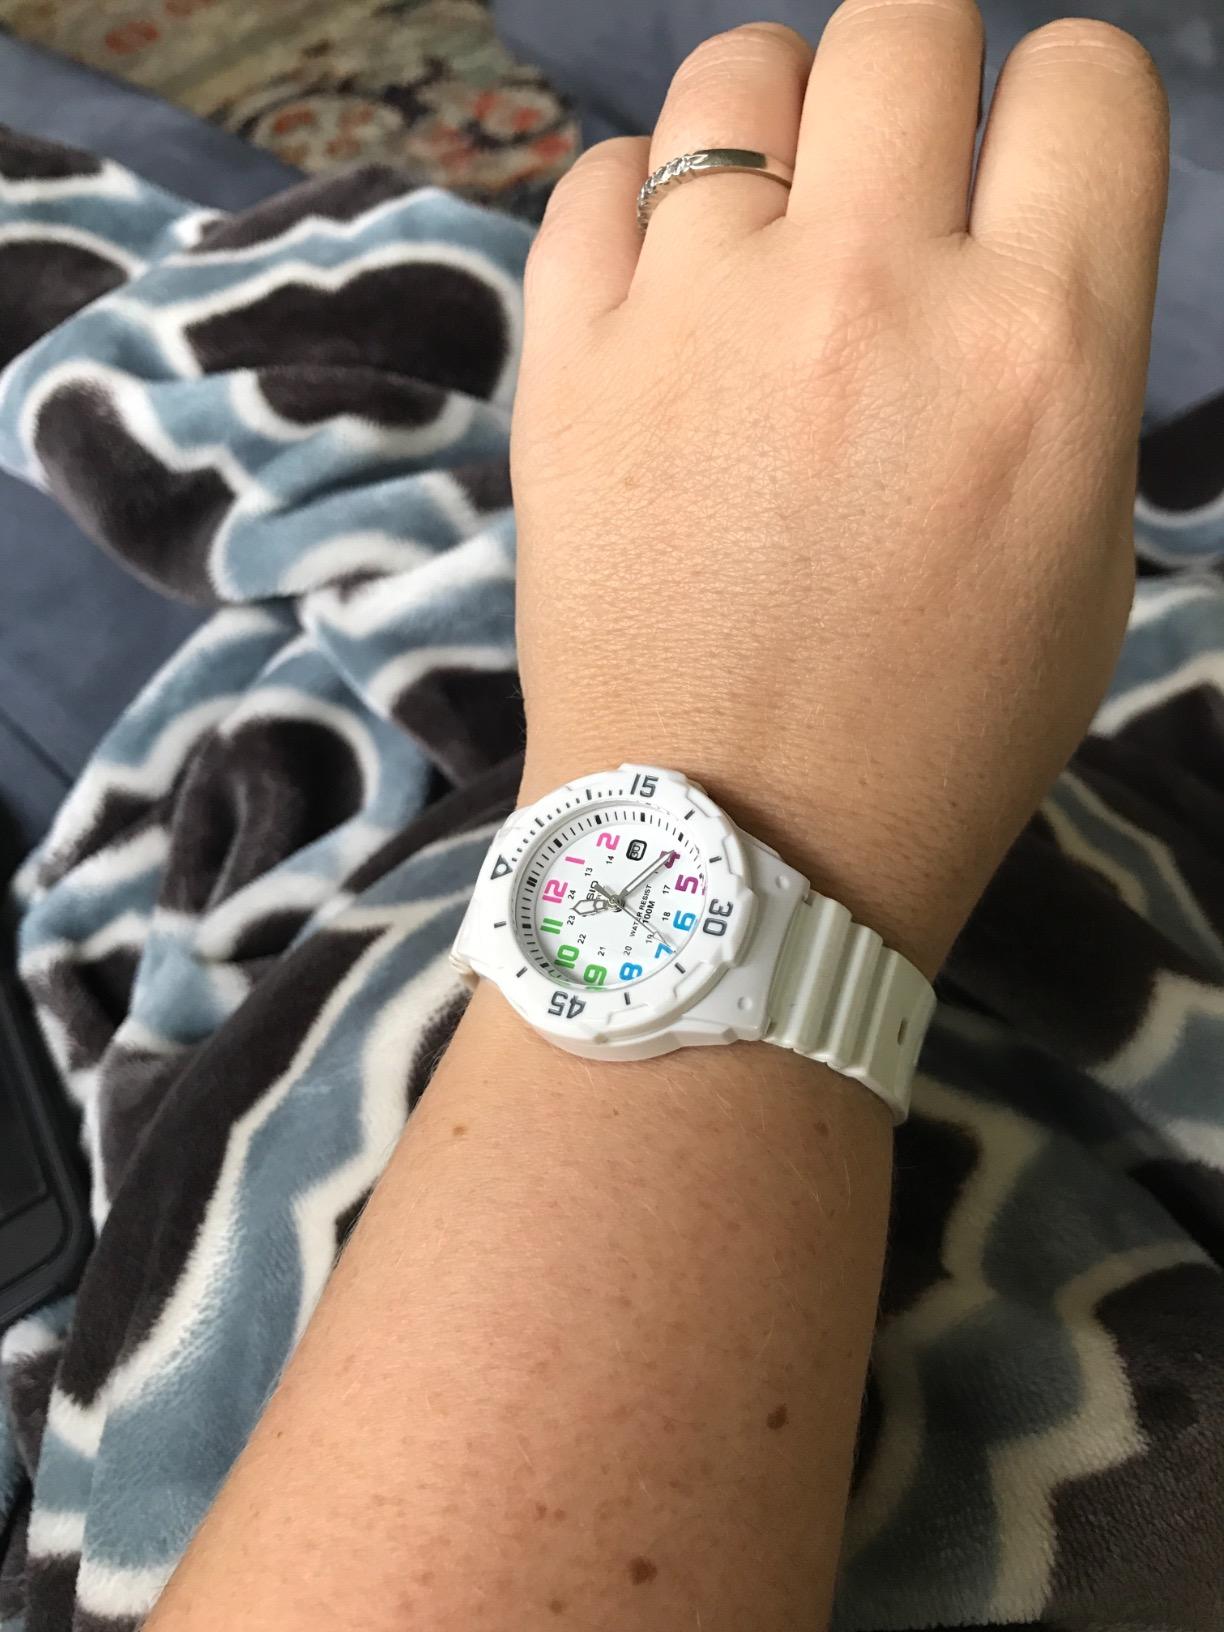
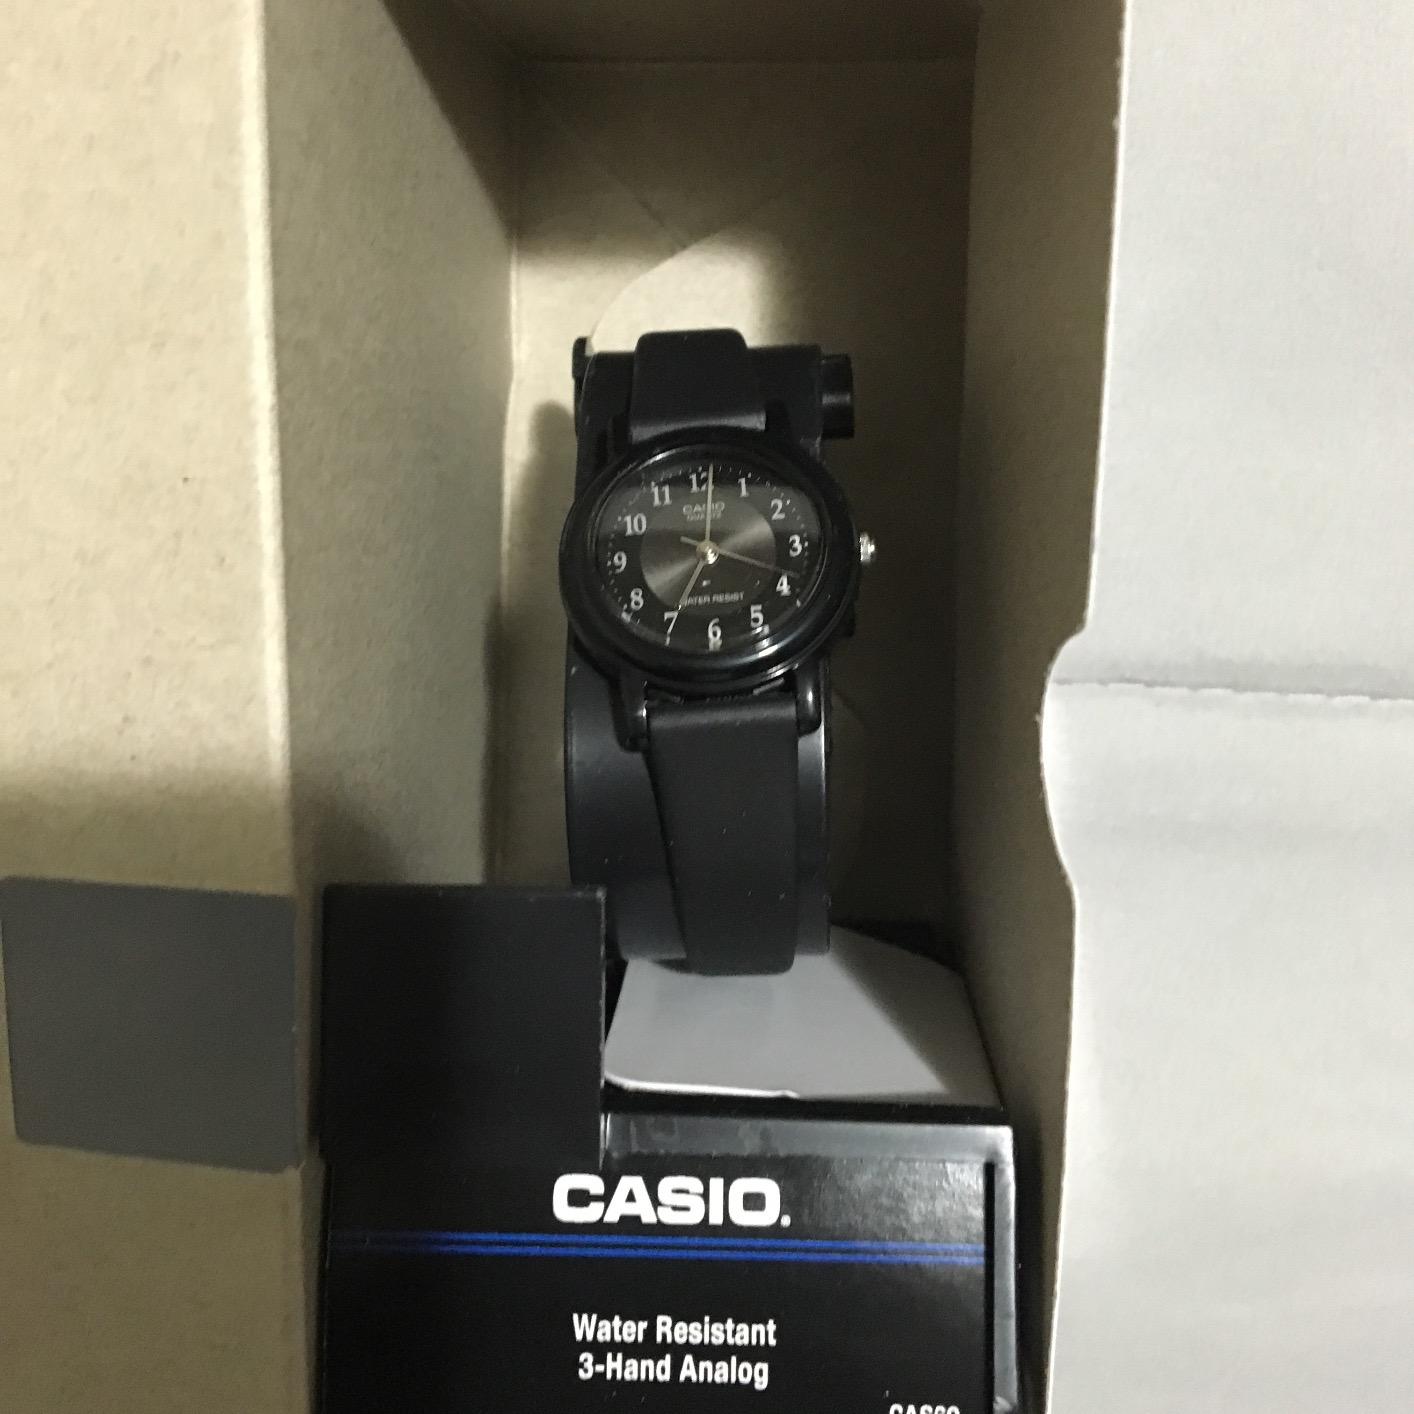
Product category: accessories_watch
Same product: no